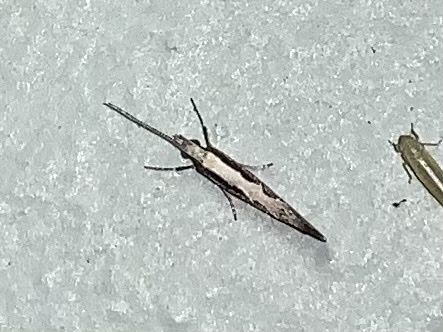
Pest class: diamondback_moth